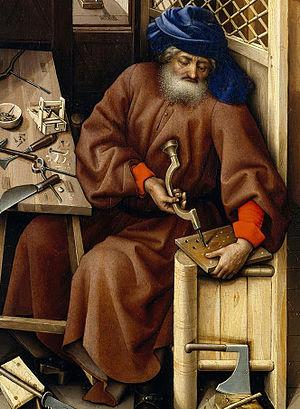
Comme dans beaucoup de domaines de la vie au Moyen Âge, nous ne disposons que de très peu de sources pour étudier le mobilier médiéval. Si les sources iconographiques sont relativement nombreuses tout au long de la période, les sources archéologiques font elles cruellement défaut notamment pour la période allant jusqu'au XIVᵉ siècle pour laquelle il n'a été retrouvé que quatre ou cinq objets.